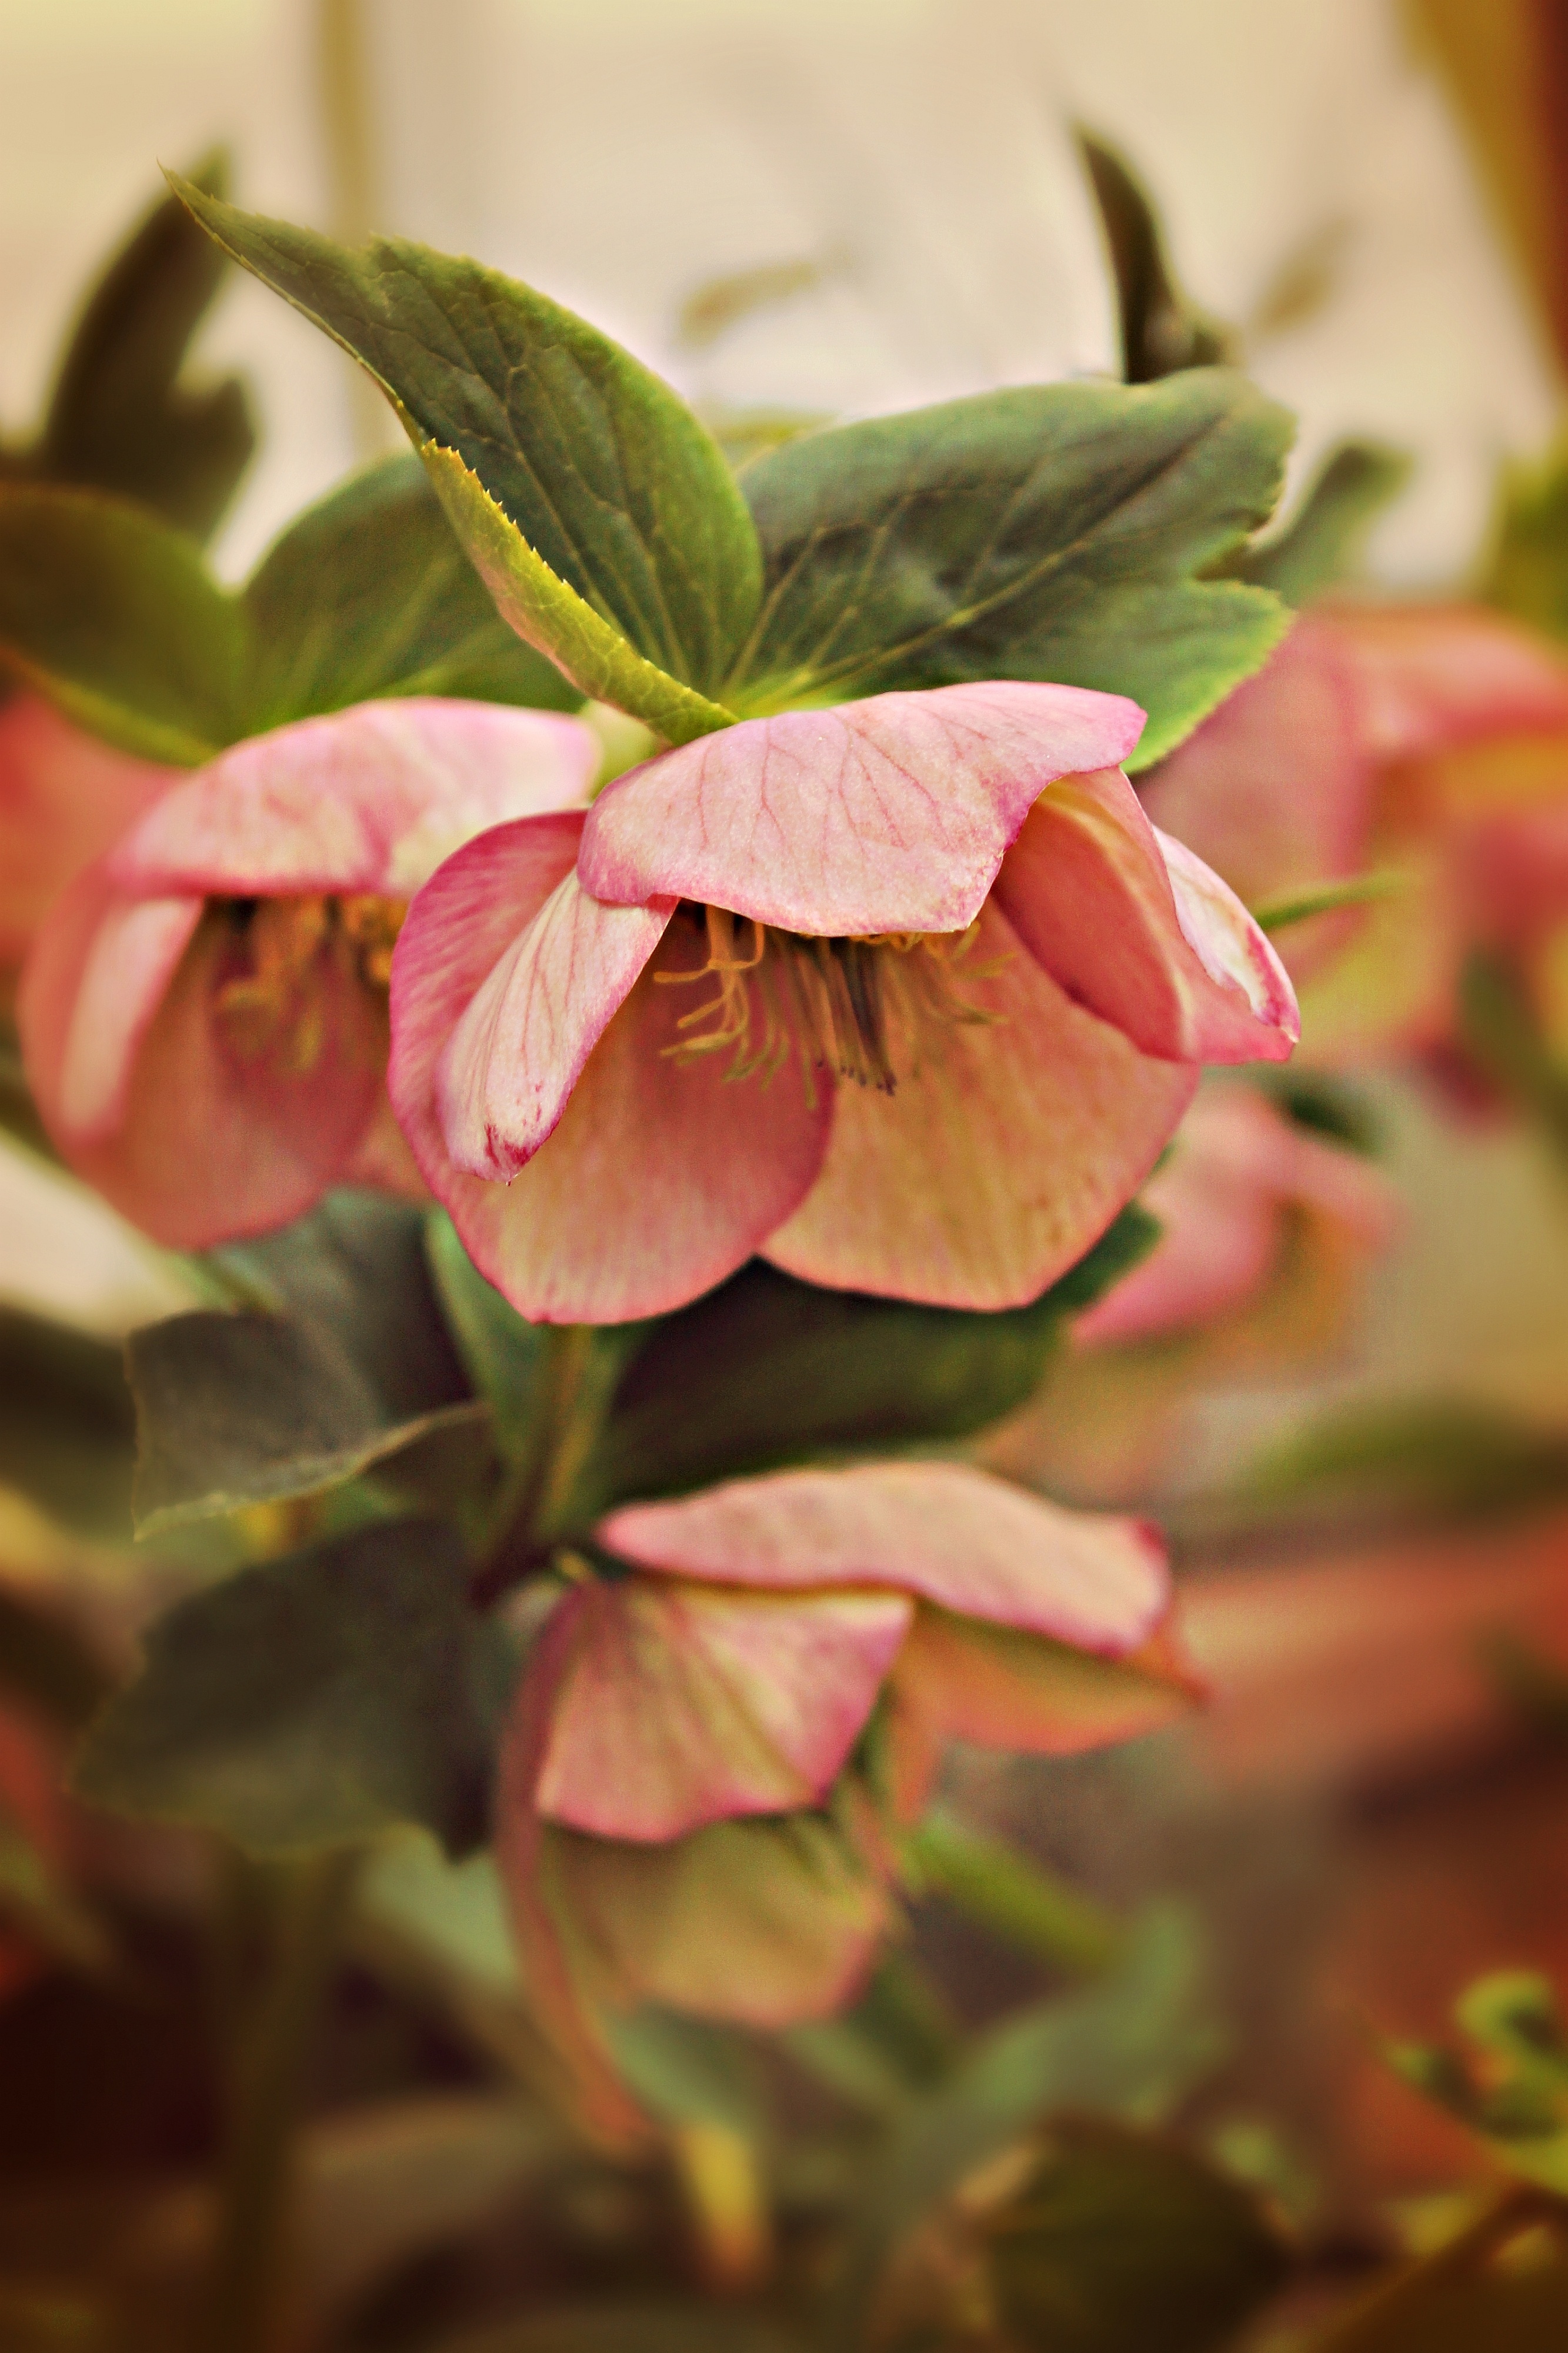
blossom, plant, leaf, flower, petal, bloom, bush, foliage, green, peaceful, autumn, botany, blooming, garden, pink, flora, flowers, close up, gardening, floristry, ornamental plants, macro photography, flowering plant, summer plants, land plant